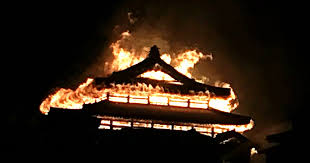
Label: urban_fire